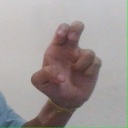
अक्षर: अ